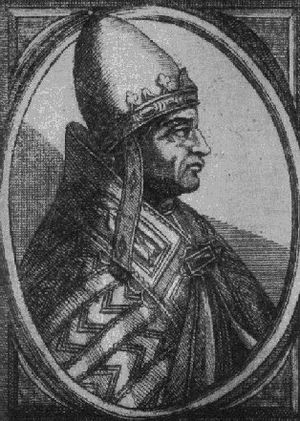
Pave Gregor 8.
Pave Gregory VIII, født Alberto di Morra katolsk pave som stræbte efter at indføre større kirketugt og opfordrede til det 3. Korstog. Han var pave fra 21. oktober 1187, og 57 dage frem til sin død den 17. december. Han er begravet i Piazza dei Miracoli.